Answer in natural language. Is black tv further away or in front of bin? Choose between the following options: further away or in front
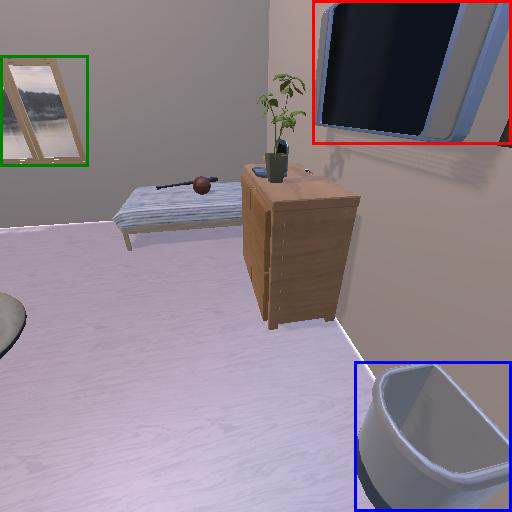
<answer>further away</answer>